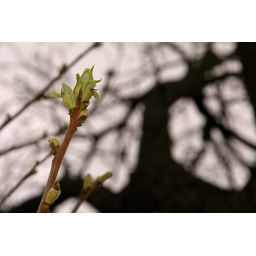
the new life contrasted against the old. (leaf buds from a pecan tree set against the rest of the bare tree)